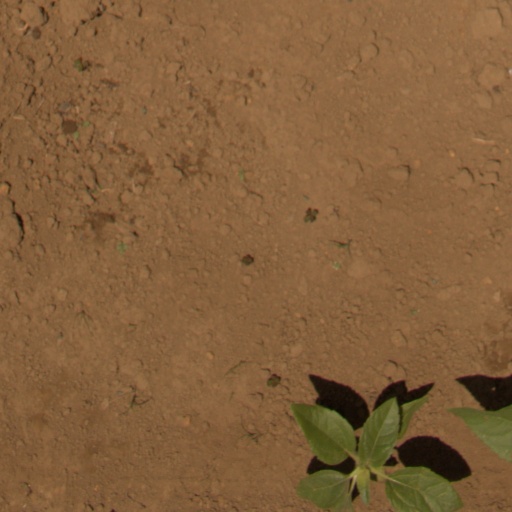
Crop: Jerusalem artichoke